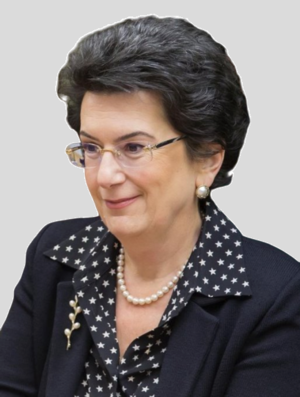
Nino Bourdjanadze, née le 16 juillet 1964 à Koutaïssi, en RSS de Géorgie, est une juriste et femme d'État géorgienne, présidente du Parlement de 2001 à 2008 et présidente par intérim de 2003 à 2004 et de 2007 à 2008.